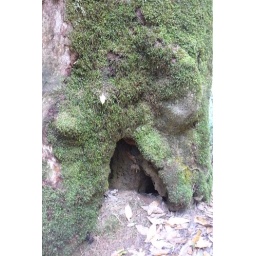
This is in the base of a really big tree in the QLD bush